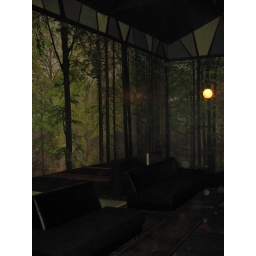
Notice the ugly VIP couches....gross! This wall will come down in order to open dining room and tree room.